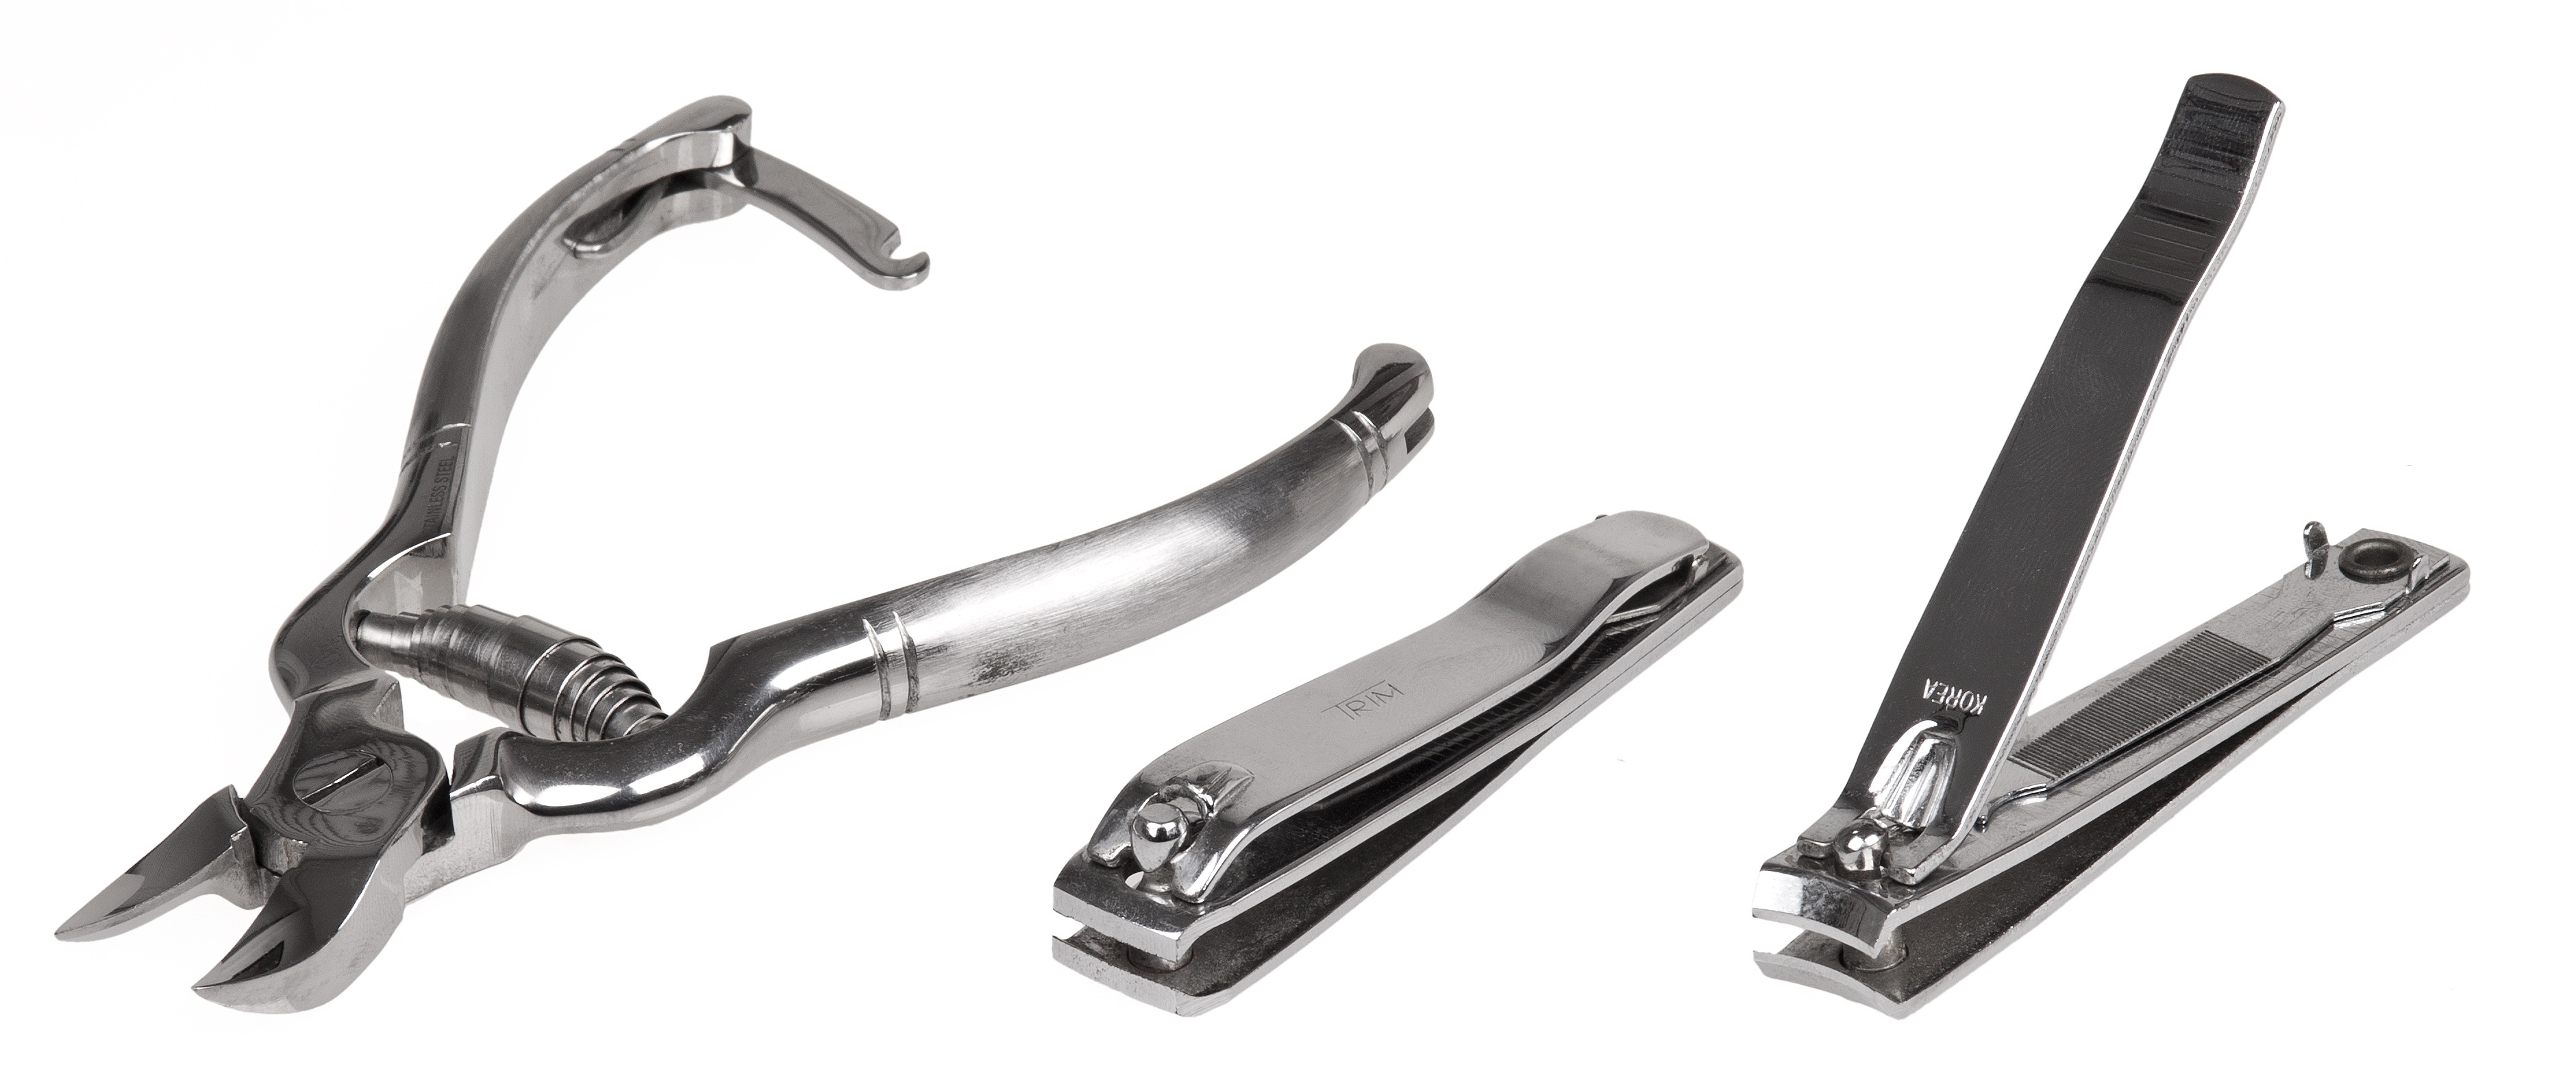
nail, variety, clippers, automotive exterior